Maynila (TV program)

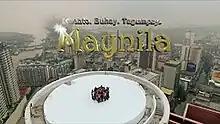
Title card from 2017 to 2020

 is a Philippine television drama romance anthology series broadcast by GMA Network. Hosted by Lito Atienza, it premiered on December 13, 1999 on network's weekday afternoon line up. The series concluded on August 1, 2020.